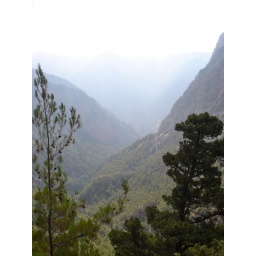
Crete - White mountains - Top of Samaria Gorge - Forest in clouds